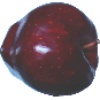
Label: red_delicious_apple